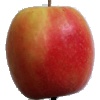
Label: Apple Pink Lady 1